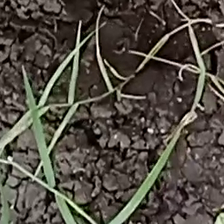
Weed species: Harali_(Cynodon_dactylon)